Dubai International Airport

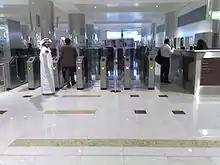
Smart Gate immigration counters at Passport Control

The partly underground Terminal 3 was built at a cost of US$4.5 billion, exclusively for Emirates, and has a capacity of 65 million passengers. The terminal has 20 Airbus A380 gates at Concourse A and 5 at Concourse B and 2 at Concourse C. It was announced on 6 September 2012 that Terminal 3 would no longer be Emirates-exclusive, as Emirates and Qantas had set up an extensive code-sharing agreement. Qantas would be the second and only one of two airlines to fly in and out of Terminal 3. This deal also allows Qantas to use the A380 dedicated concourse. Qantas services to and from Dubai ceased in 2018 in favour of a Singapore stopover instead. flydubai, Emirates' low cost subsidiary also currently operates certain selected routes, including most European destinations, to and from Terminal 3.